London Lesbian and Gay Centre

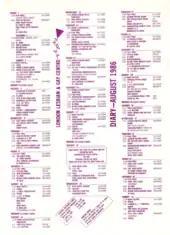

In June 1985, London's Lesbian Strength march ended at the centre for the first time and a week later a special all-day event for the Lesbian and Gay Pride Parade was held.